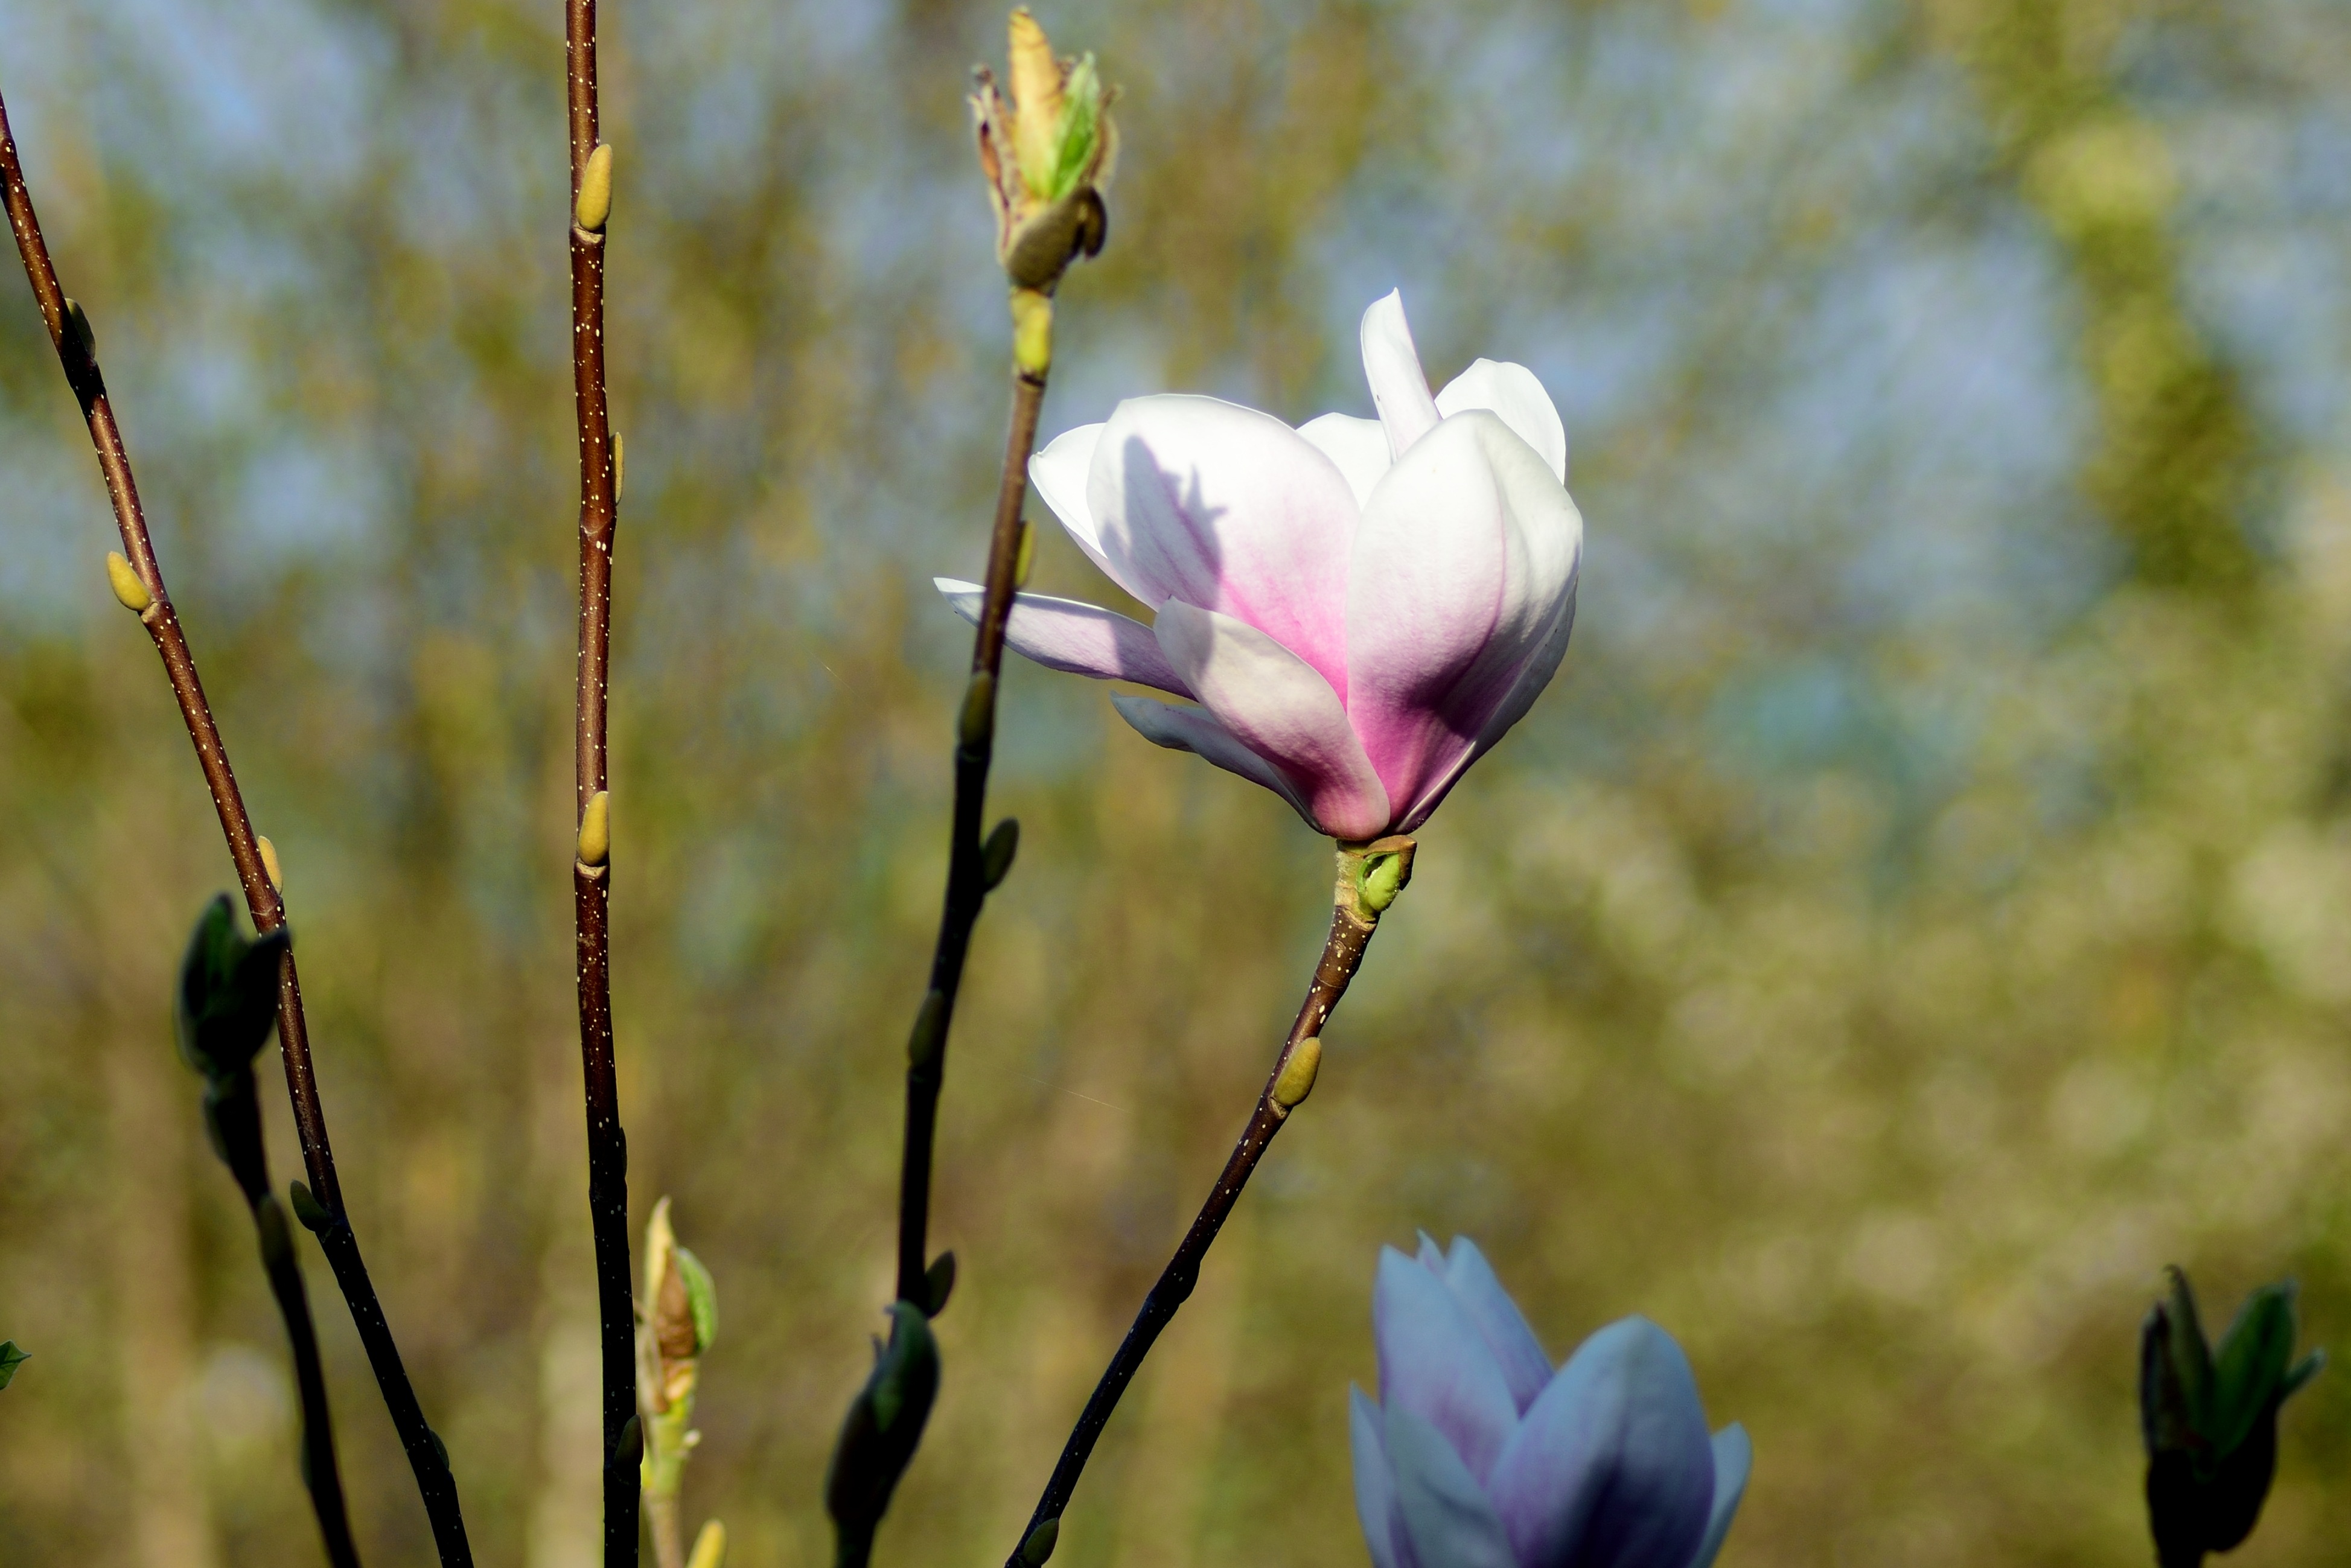
nature, branch, blossom, plant, meadow, leaf, flower, petal, bloom, spring, green, botany, pink, close, flora, wildflower, close up, magnolia, bud, macro photography, flowering plant, plant stem, land plant